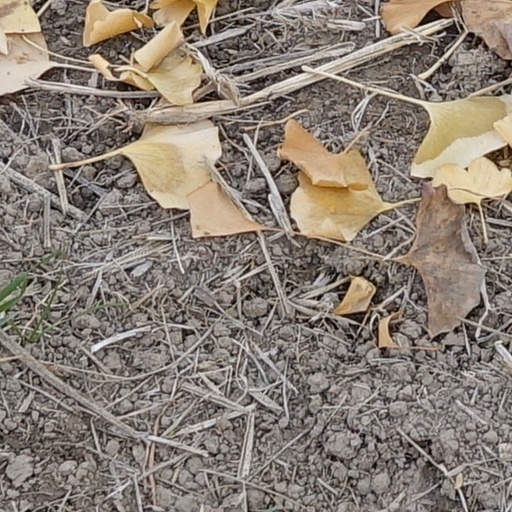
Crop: wheat